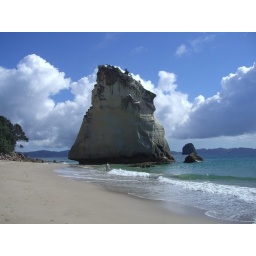
The most photgraphed rock in NZ. Adam enjoying the water